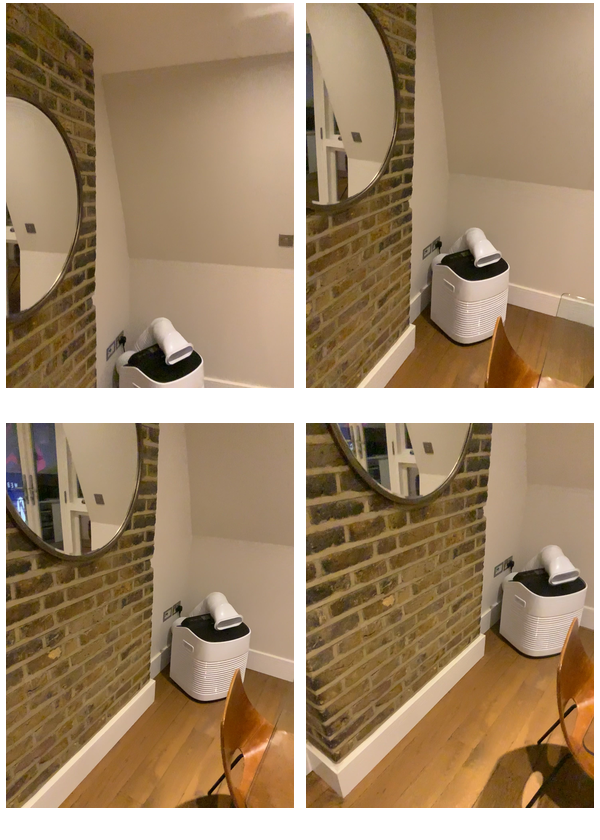Task instruction: Power on the portable air conditioner.
Answer: {"task_instruction": "Power on the portable air conditioner.", "nodes": ["outlet", "portable air conditioner"], "edges": [{"functional_relationship": "providepower", "object1": "outlet", "object2": "portable air conditioner", "spatial_relations": ["lower_than", "left_of", "behind"], "is_touching": false}], "action_type": "insert", "function_type": "power_supply"}